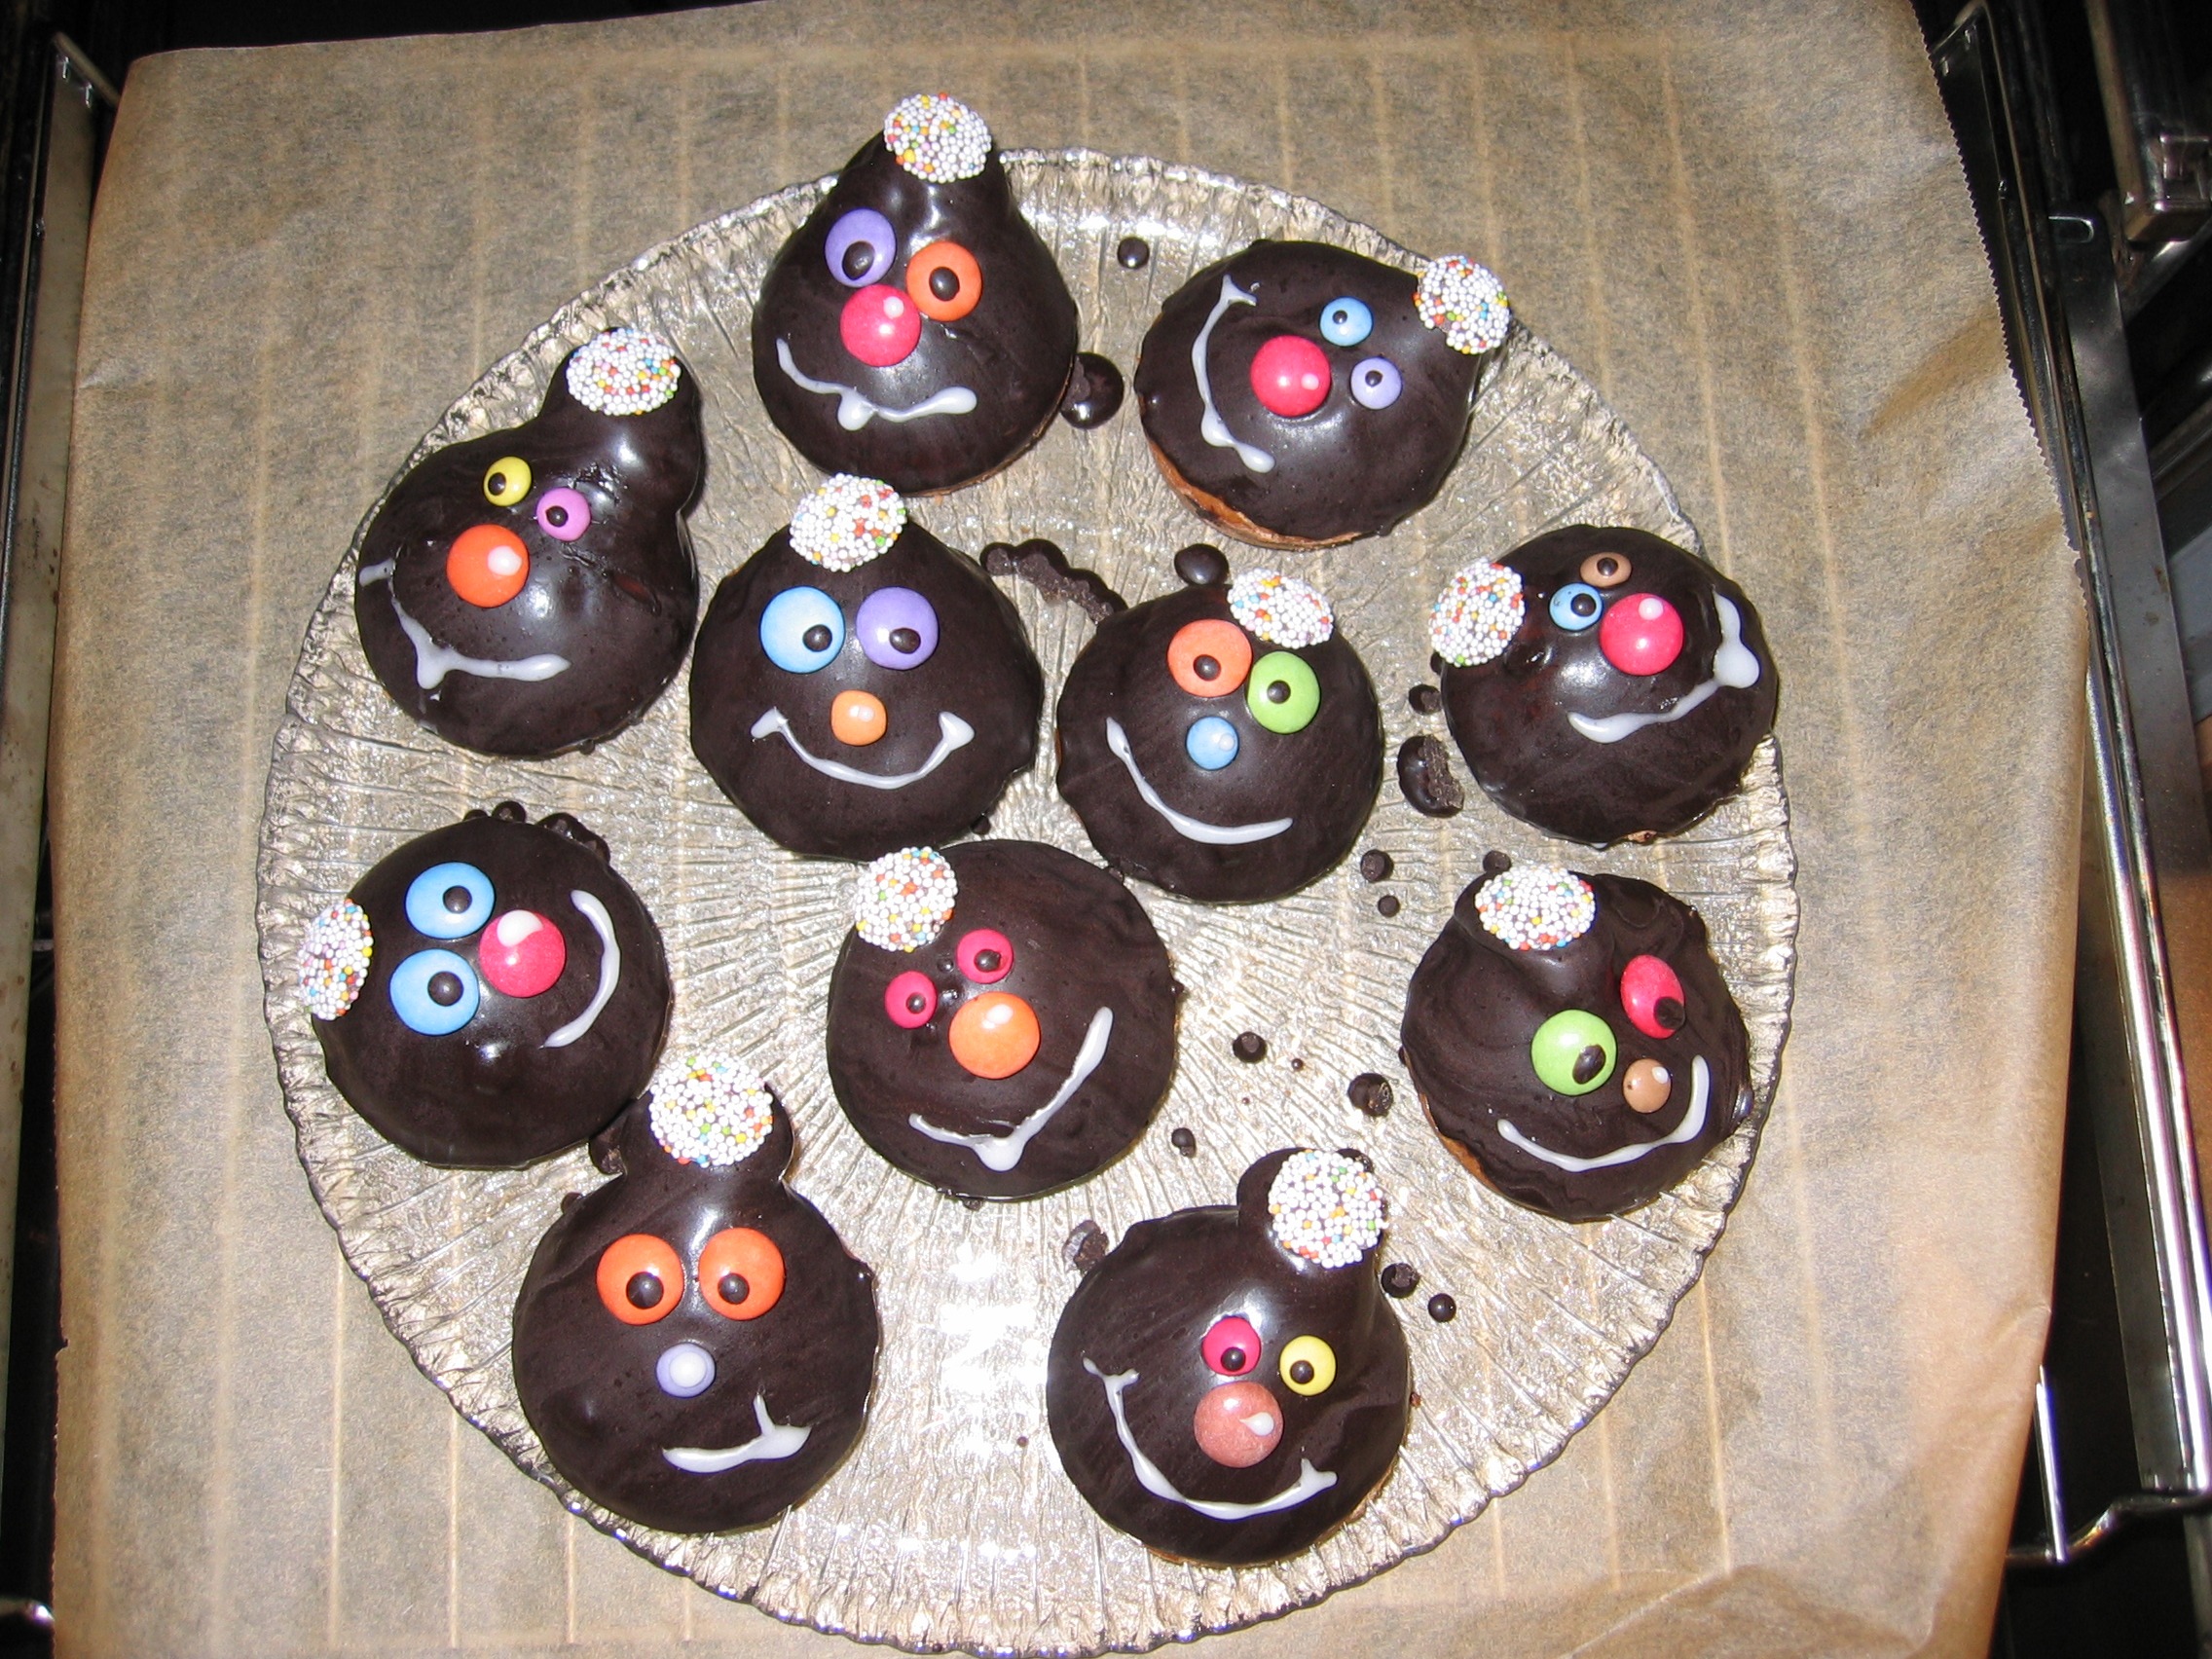
sweet, food, carnival, colorful, cupcake, baking, dessert, cake, happy birthday, muffin, pastries, clown, face, children, icing, candy, faces, clowns, smarties, muffins, baked goods, small cakes, children's birthday, snack food